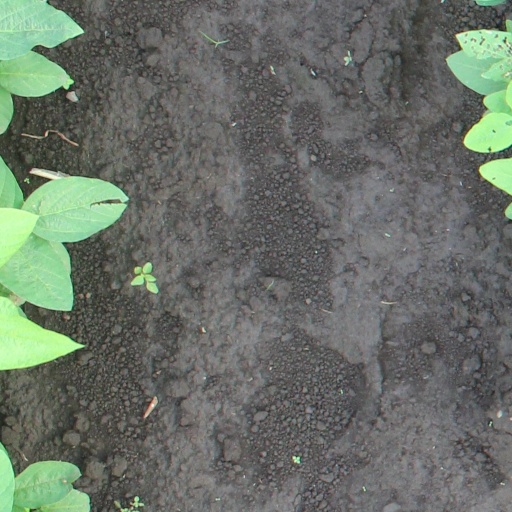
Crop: soybean